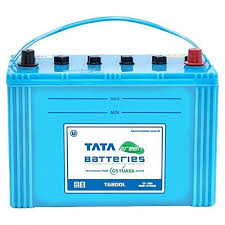
Waste category: battery